Bhopal

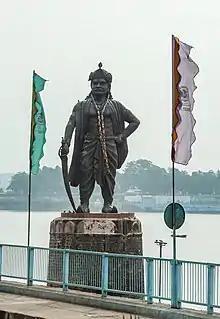
Bhopal was founded by and named after 11th-century Malwa king Bhoja

According to folklore, Bhopal was founded in the 11th century by the Paramara king Bhoja, who ruled from his capital at Dhar. This theory states that Bhopal was originally known as Bhojpal after a dam ("pal") constructed by the king's minister. An alternative theory says that the city is named after another king called Bhupala (or Bhupal). According to yet another version, Raja Bhoj suffered from leprosy. His physician advised him to build a lake with water from 365 rivers and take daily bath in it. When such a lake was built, it was called "Bhoj Tal" [or Bhoj's lake]. Gradually people started calling the city "Bhojpal", and finally Bhopal.